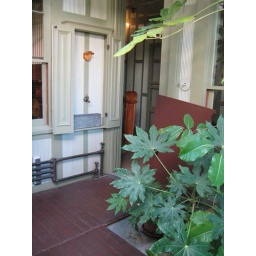
wooden floor panels are removed to catch and recycle excess water runoff from the plants in this conservatory.